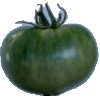
Label: Tomato not Ripened 1